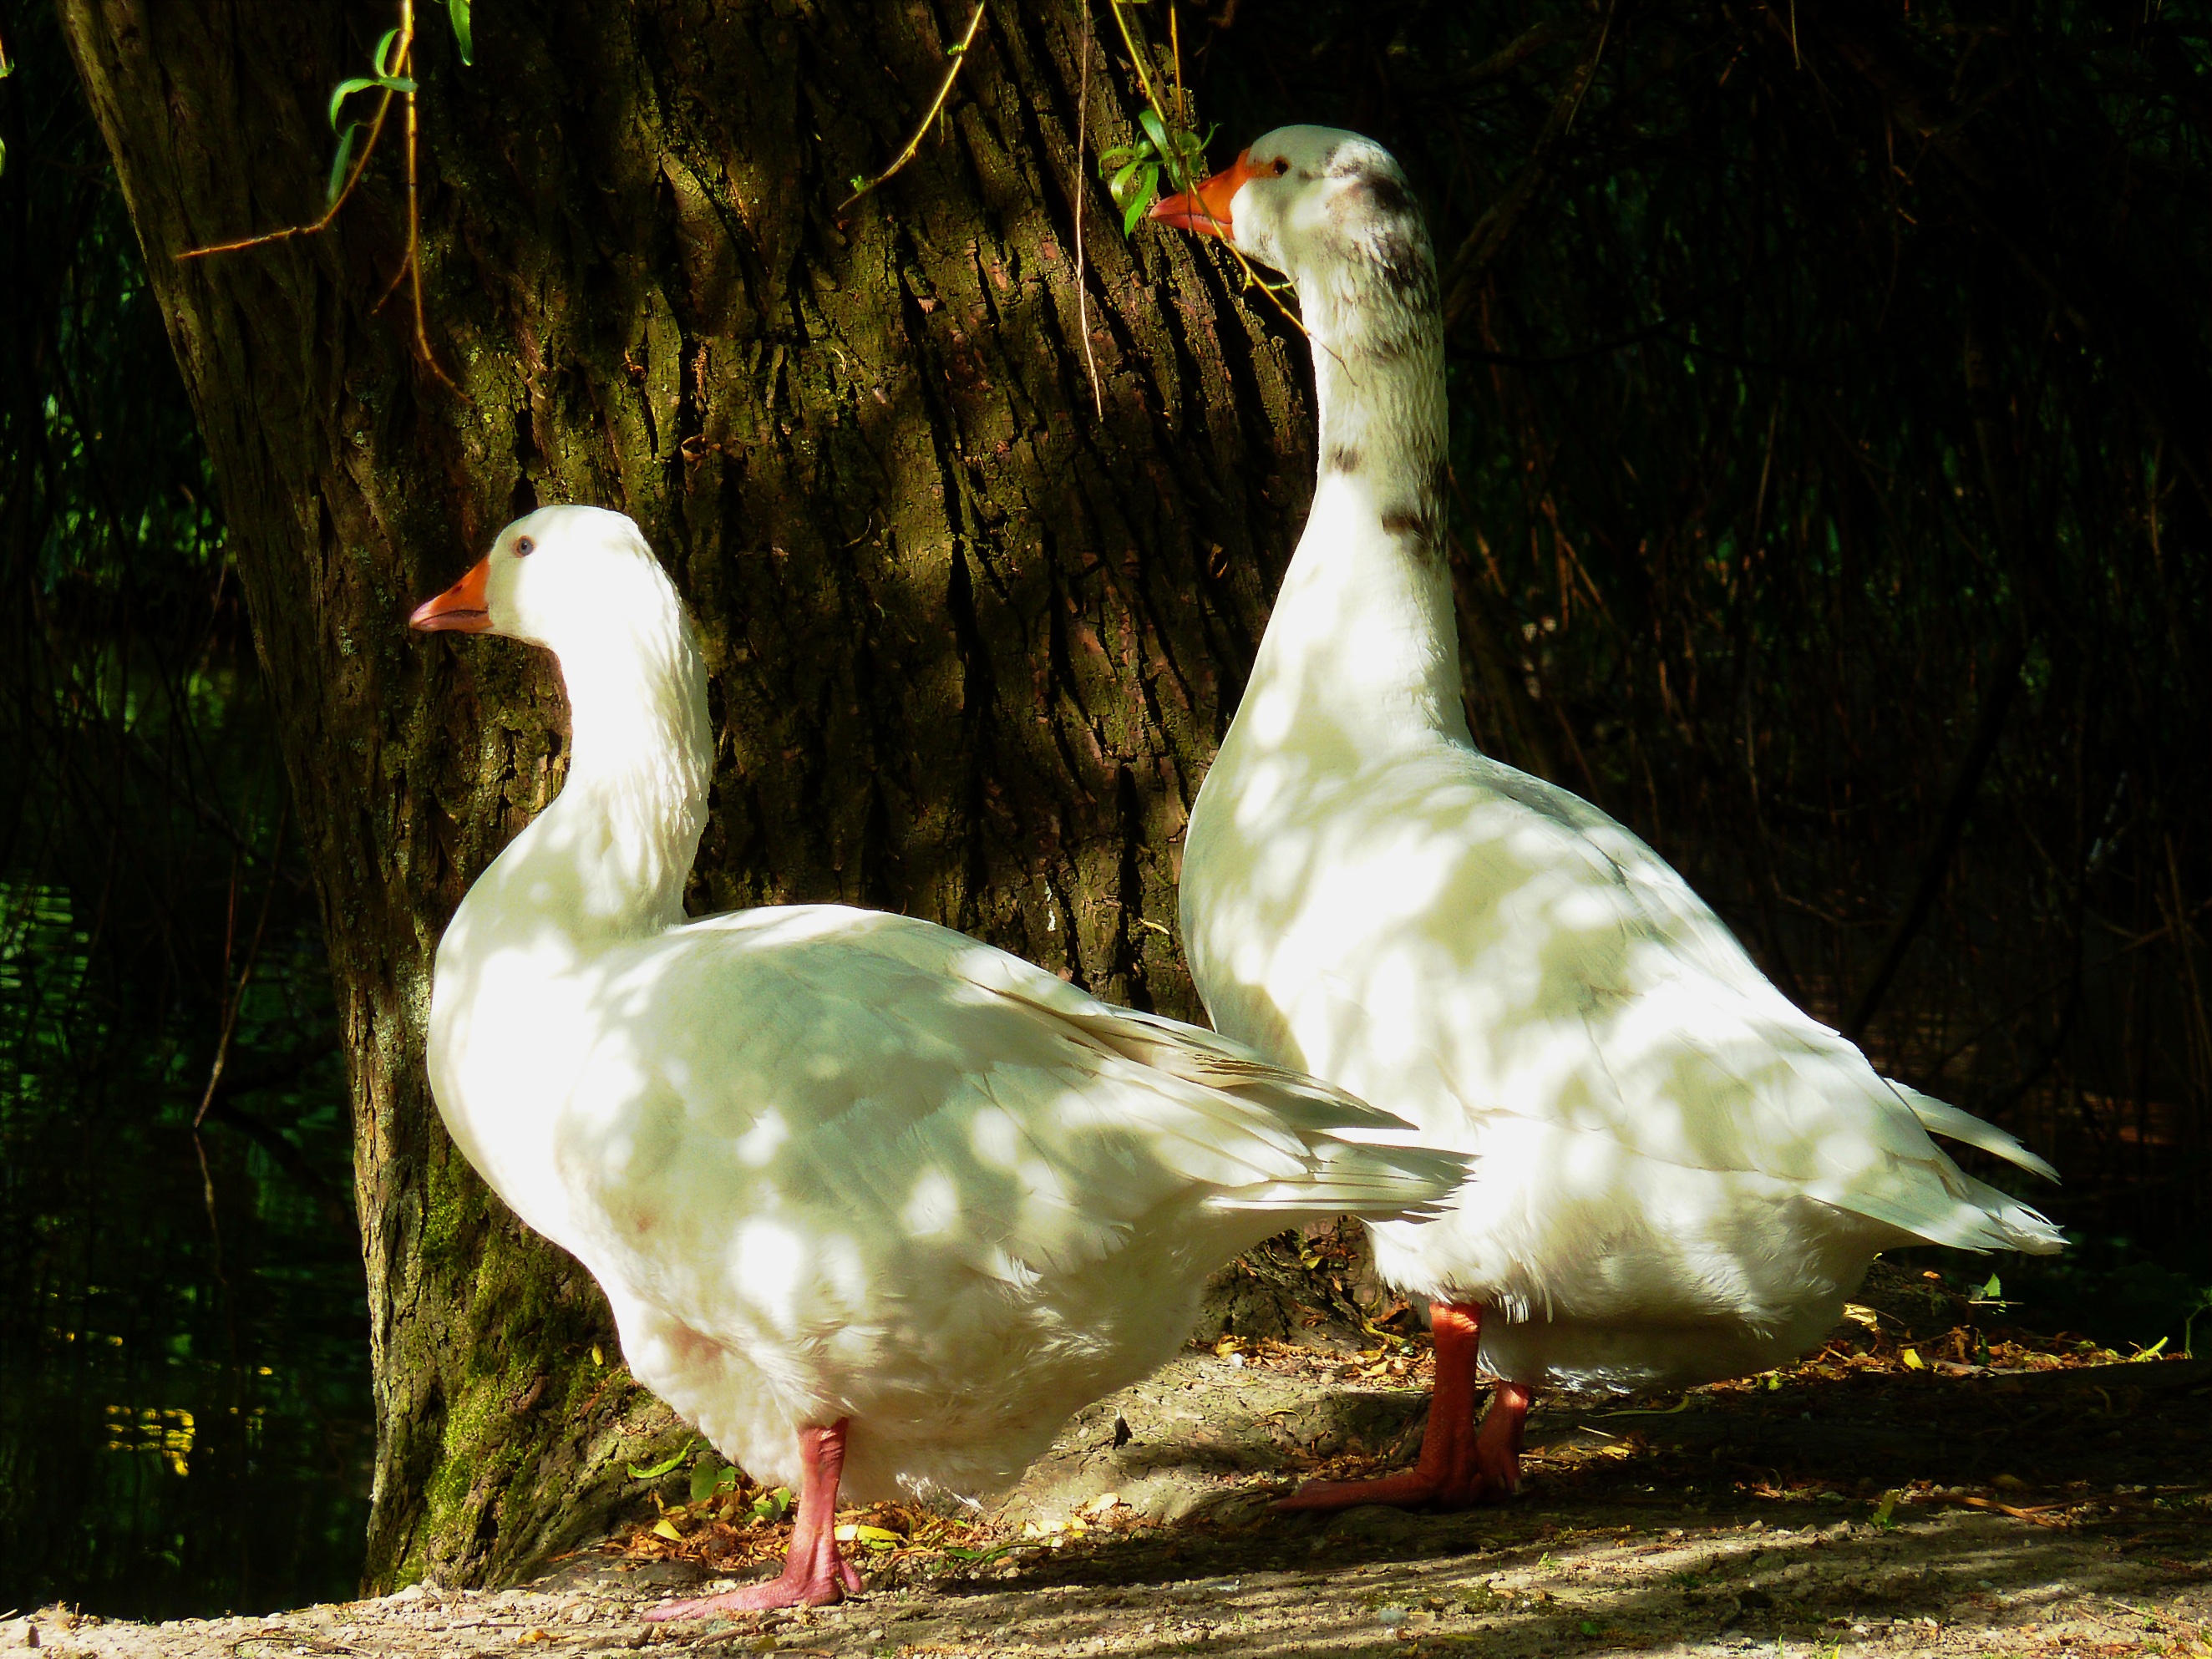
nature, bird, white, wildlife, beak, feather, fauna, duck, goose, vertebrate, waterfowl, water bird, duck bird, goose family, house goose, swan goose, ducks geese and swans